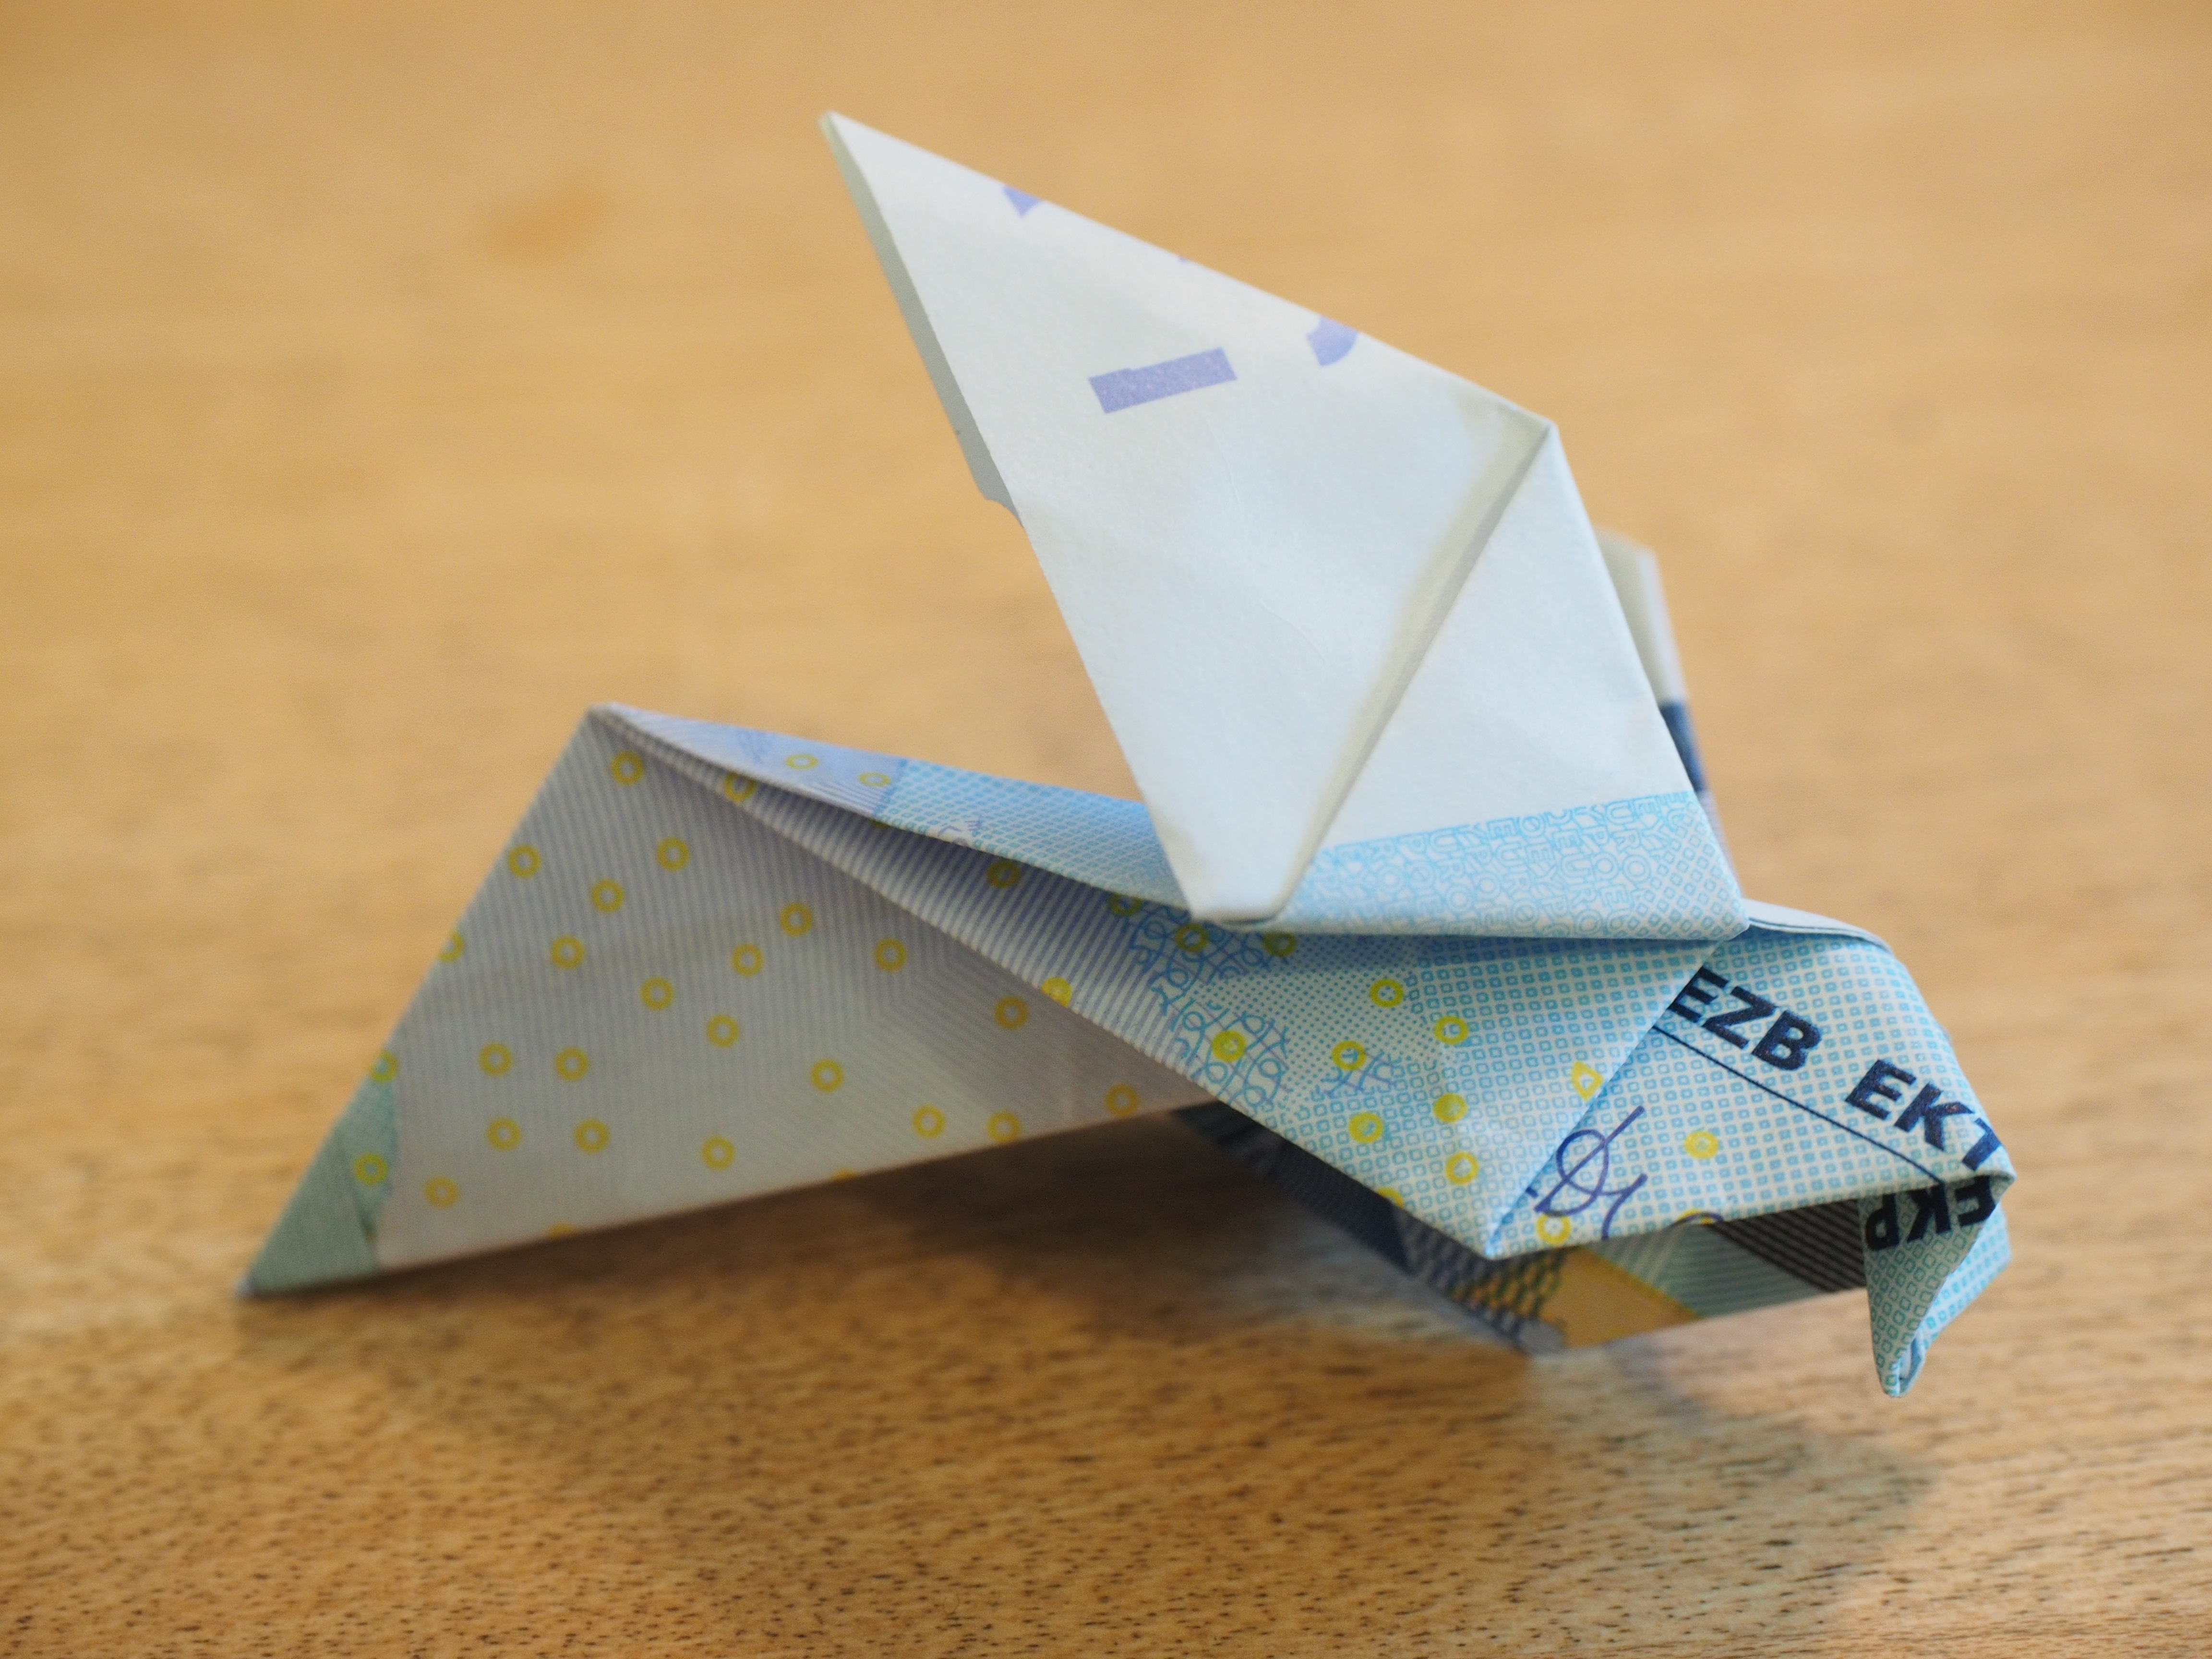
bird, wing, wheel, craft, paper, product, art, fold, origami, art paper, paper folds, paper folding art, origami paper